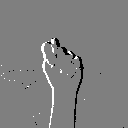
ASL letter: t